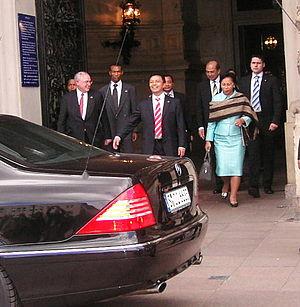
Lalao Ravalomanana, née Lalao Harivelo Rakotonirainy en 1953 à Antananarivo, est une femme politique malgache, membre du parti Tiako I Madagasikara. Première dame entre 2002 et 2009 en tant qu'épouse du président Marc Ravalomanana, elle est ensuite maire d'Antananarivo de 2015 à 2020.